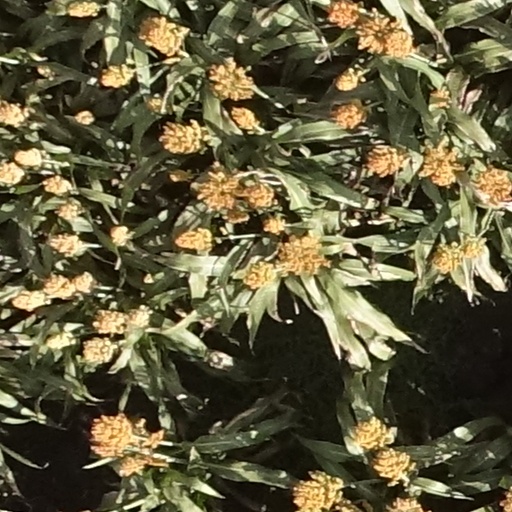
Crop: sorghum